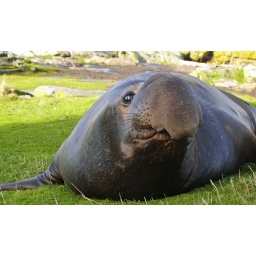
The lighthouse and my house are both reflected in his eye.